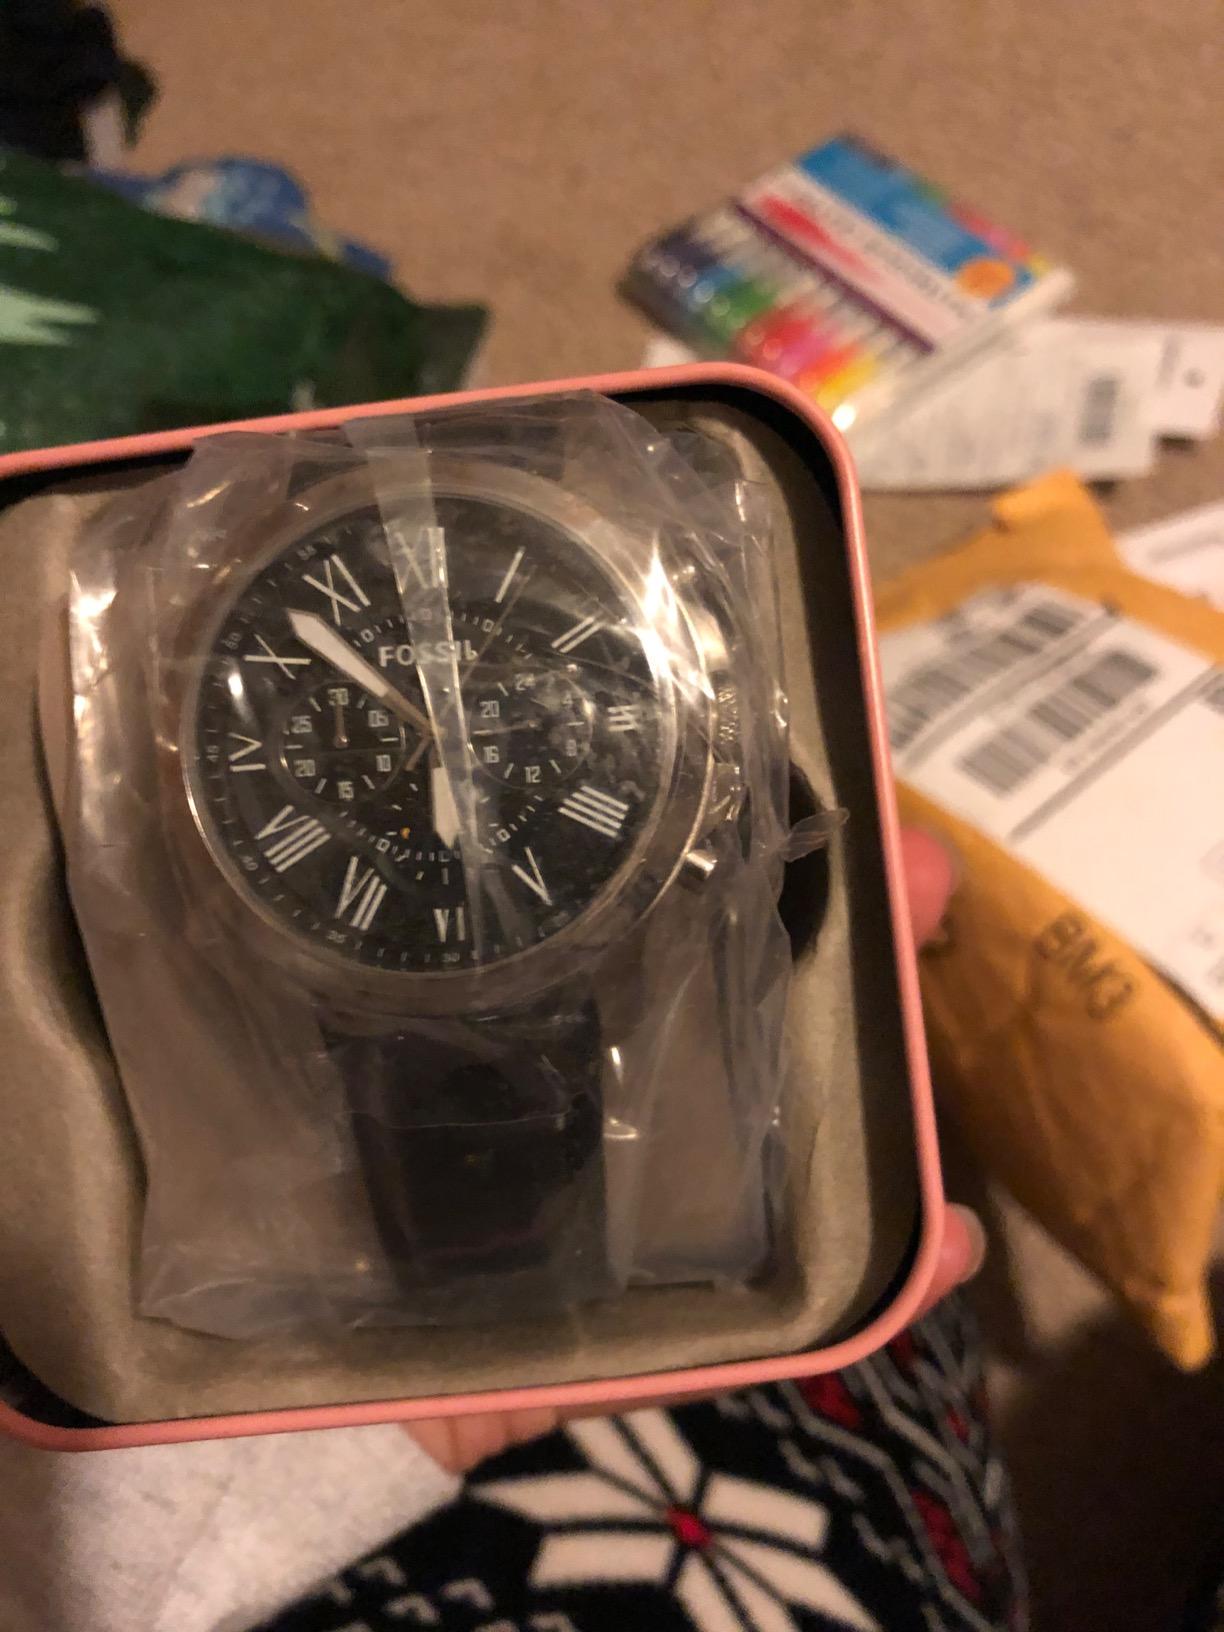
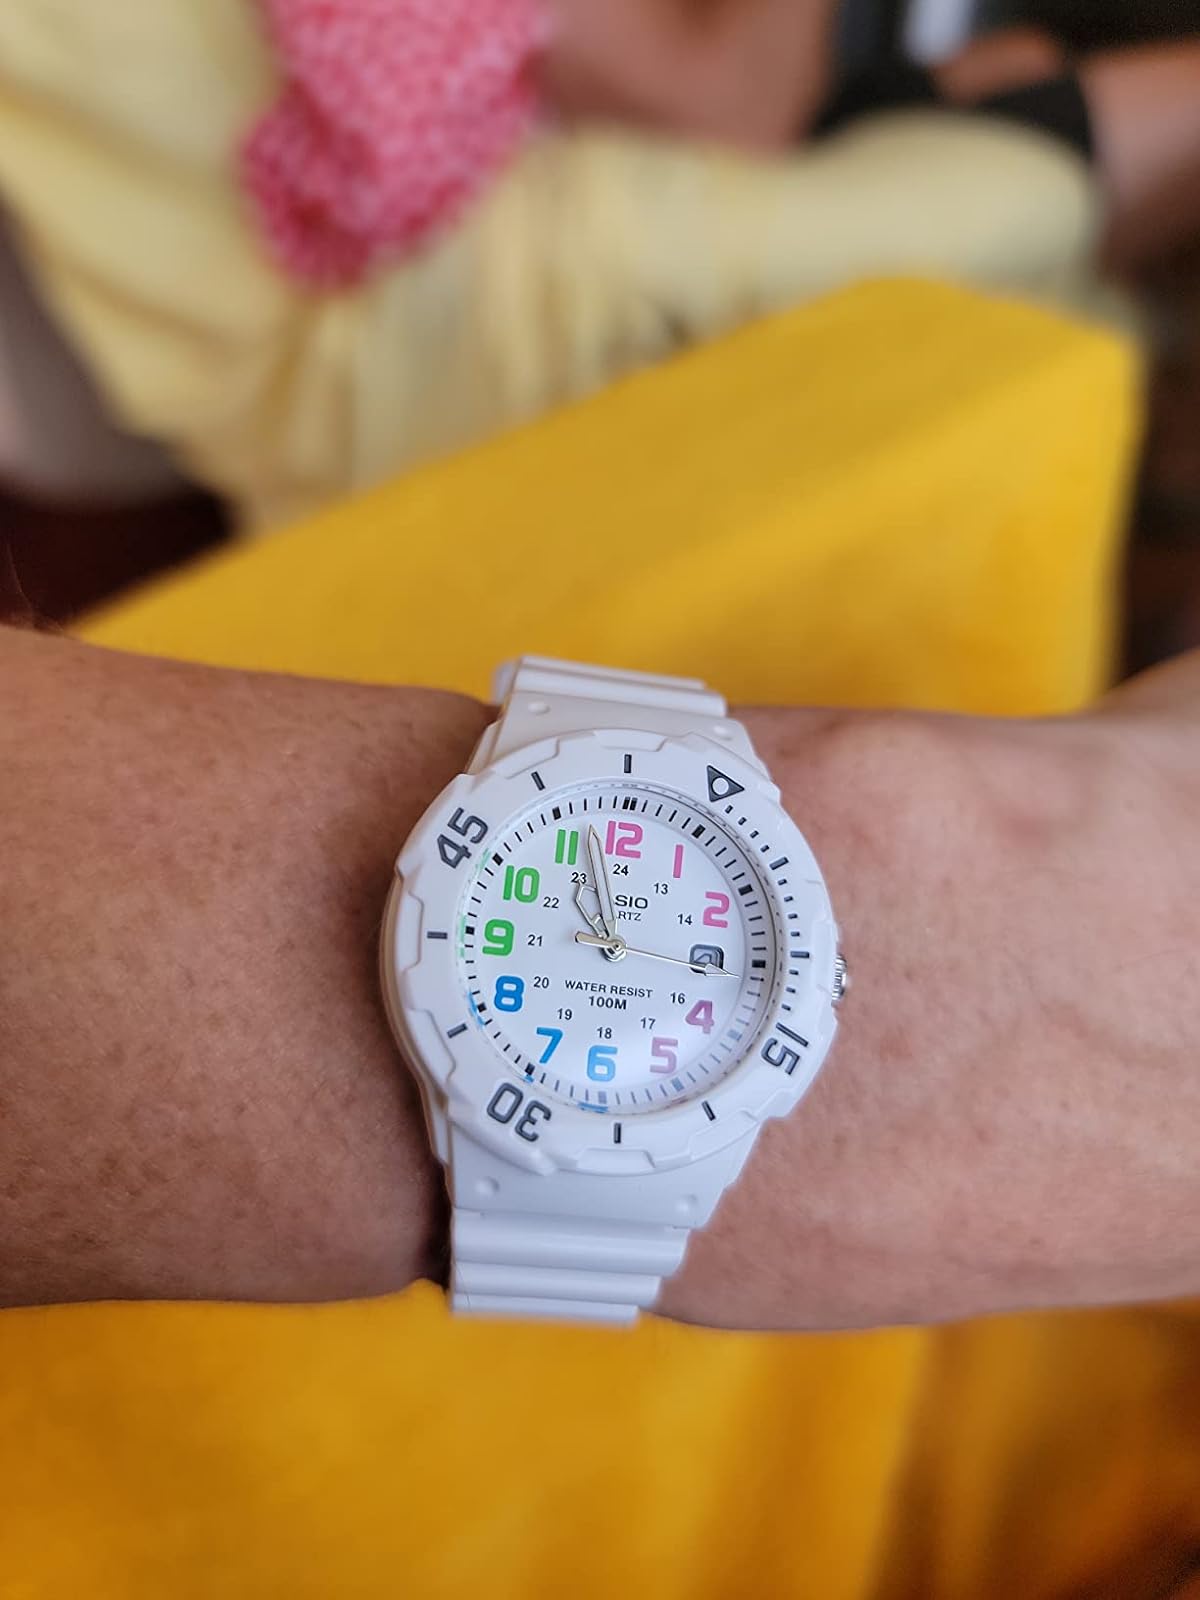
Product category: accessories_watch
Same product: no